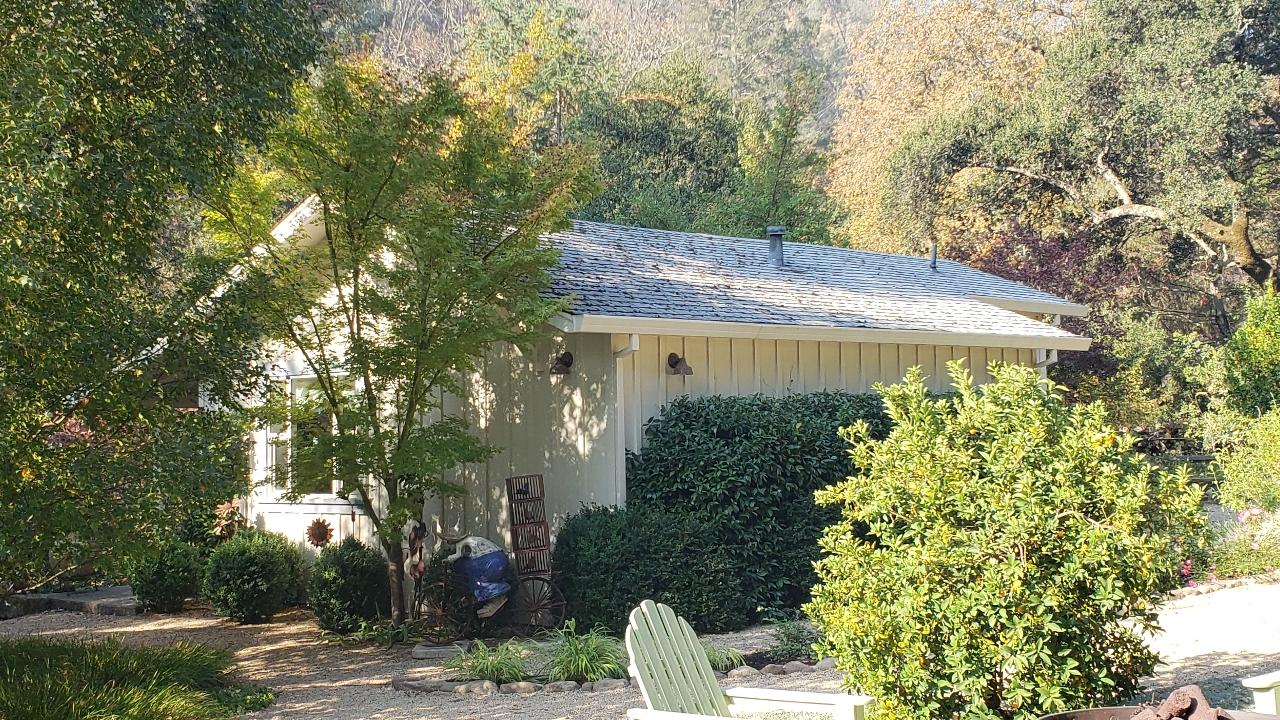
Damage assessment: no_damage